2019 ATP Finals

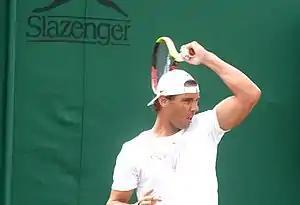
Nadal won his 19th slam at the US Open.

On 10 July, Rafael Nadal became the first qualifier to the event, qualifying for the 15th time.